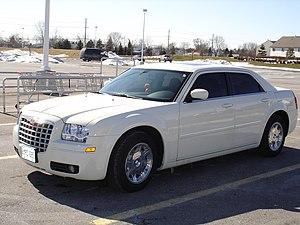
La Chrysler 300 est une automobile produite par le constructeur automobile américain Chrysler, lancée en 2004 et complètement renouvelée en 2011. Sa première génération est appelée 300C, tandis que la deuxième génération est appelée Chrysler 300. En Europe, la seconde génération est commercialisée comme Lancia Thema sauf au Royaume-Uni et en Irlande où elle est vendue par Chrysler. En septembre 2018, il est annoncé que la production de la Chrysler 300 cessera en 2020.